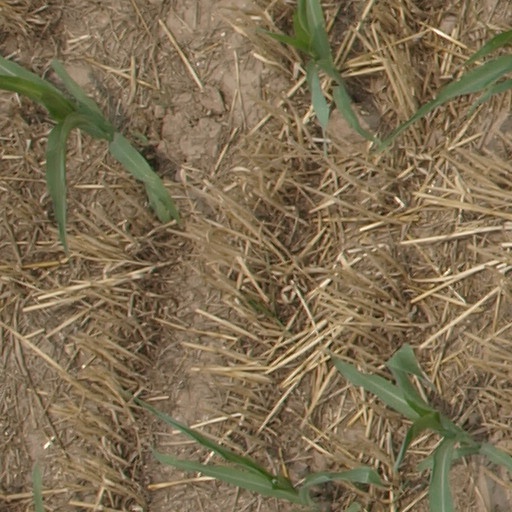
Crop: maize; corn